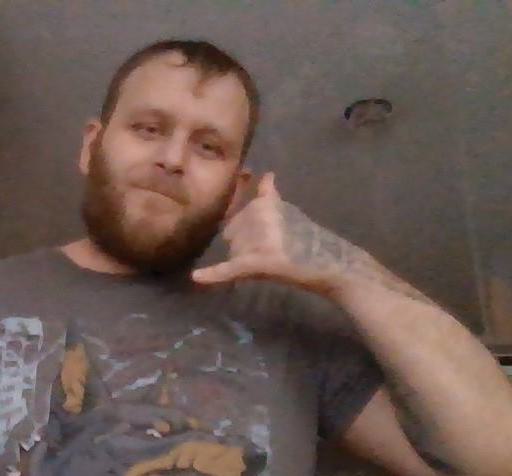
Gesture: call